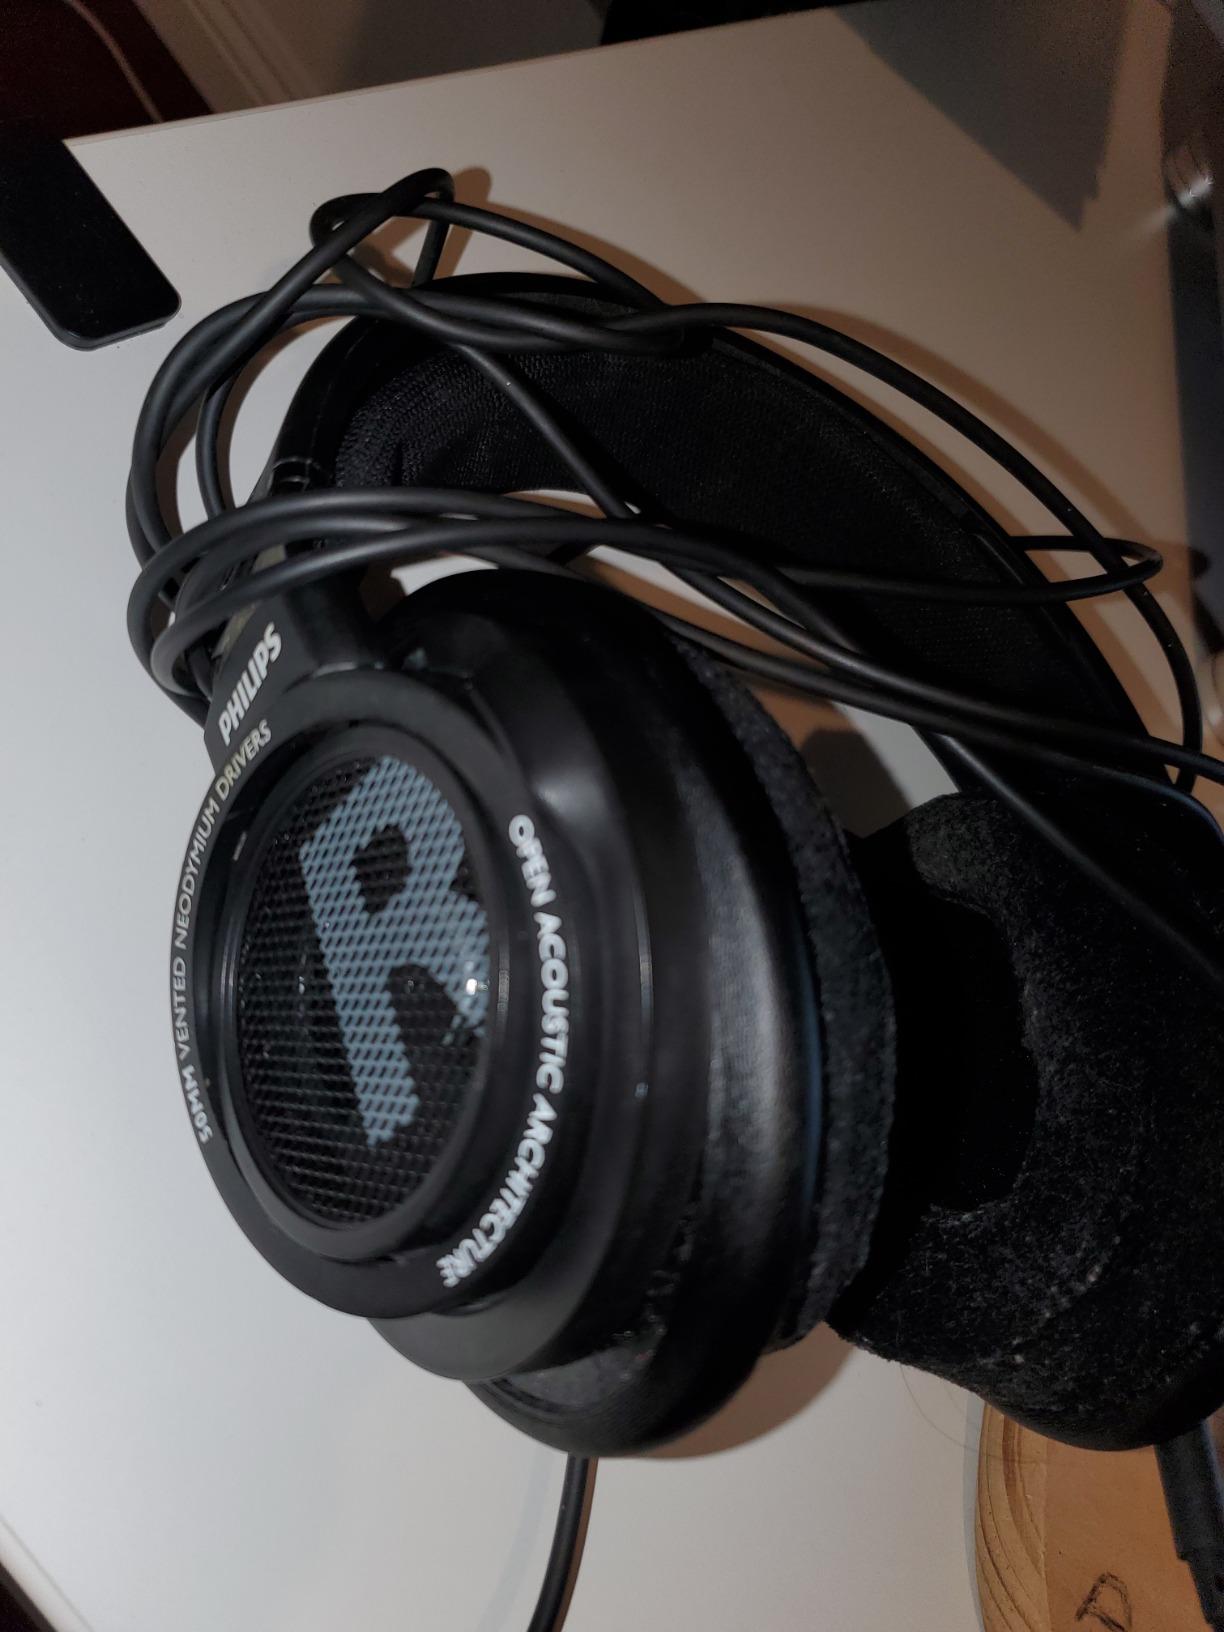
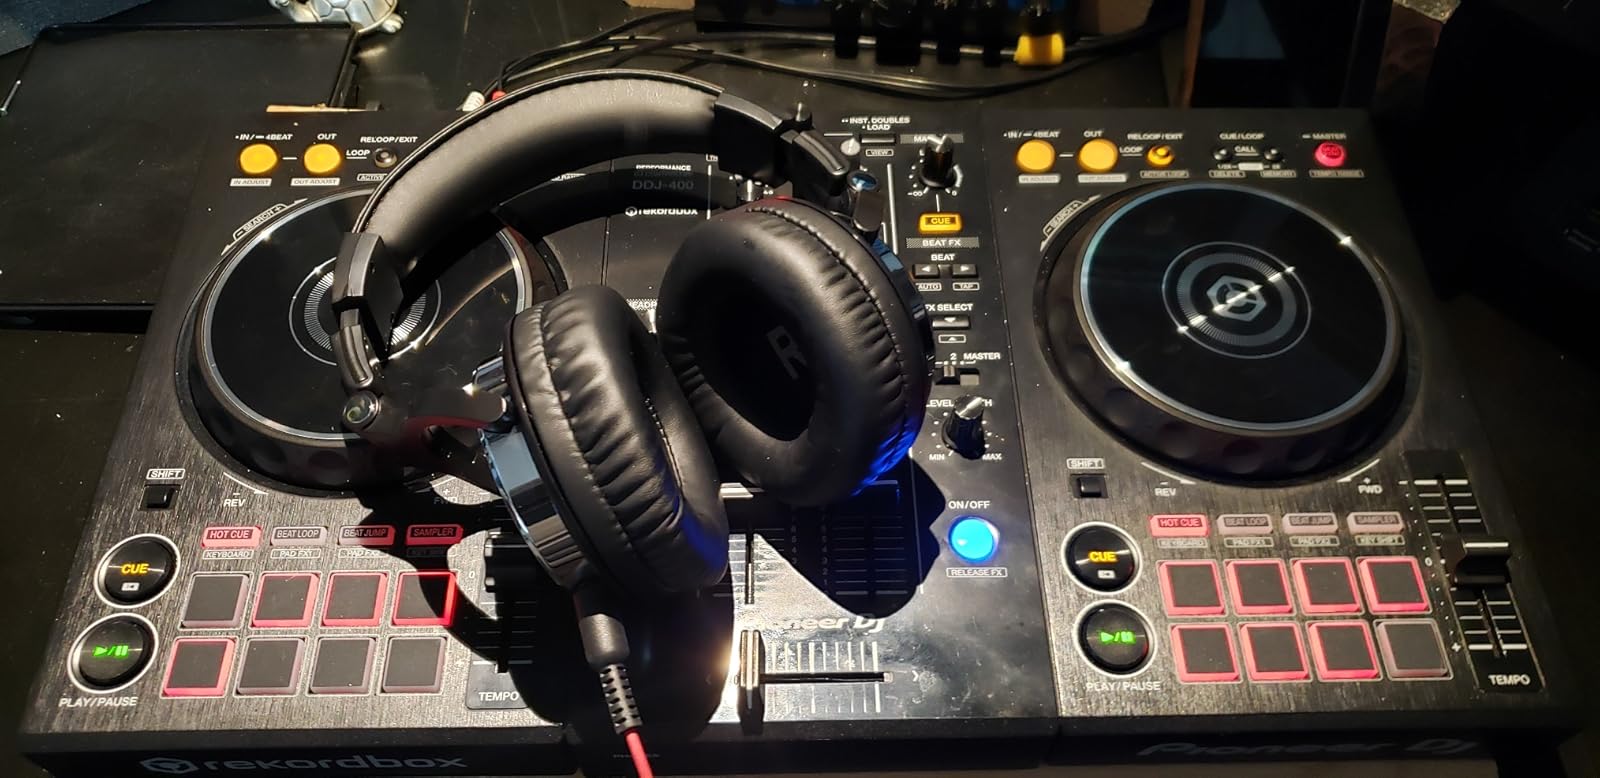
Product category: headphones
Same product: no